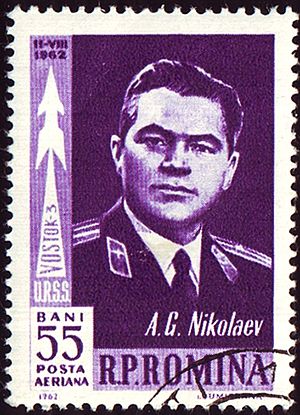
Andrijan Nikolajev / Karriere
Nikolajev afbilledet på et rumænsk frimærke
Andrijan Grigorjevitj Nikolajev var en sovjetisk kosmonaut.